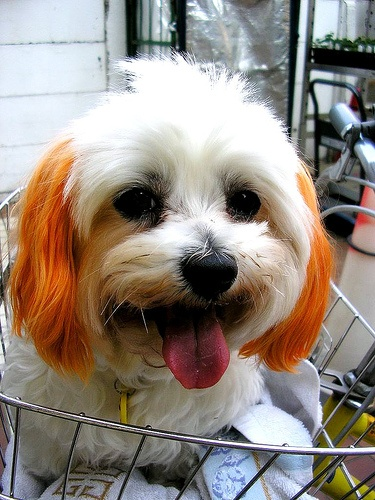
a white puppy in a metal basket
A cut dog in a basket with orange ears.
A cute white dog is sitting in a wire basket.
A small lapdog sitting in a basket with its tongue hanging out.
A cute dog with orange ears is shown sitting in a basket.